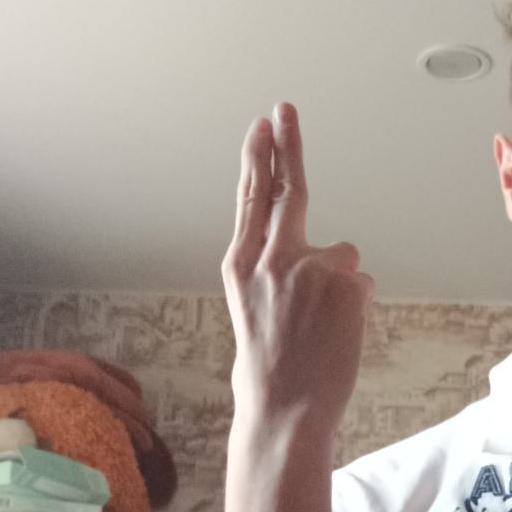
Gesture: two_up_inverted